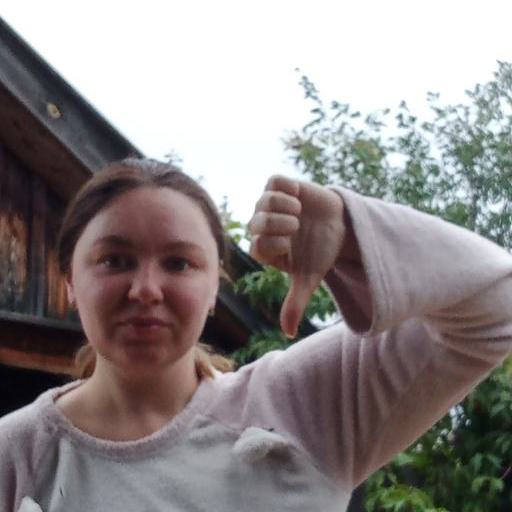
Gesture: dislike